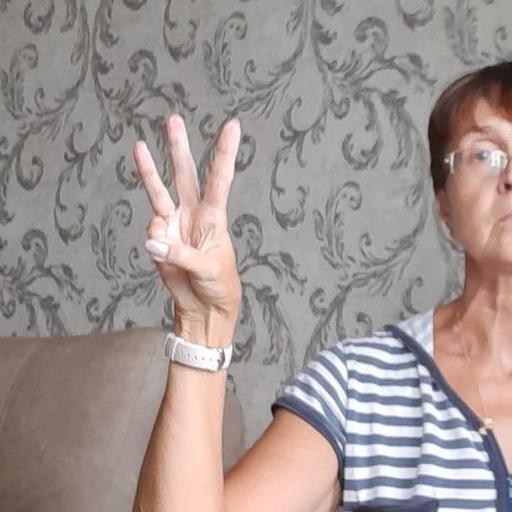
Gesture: three